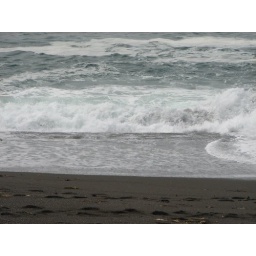
the pacific ocean just over the hill from cleone